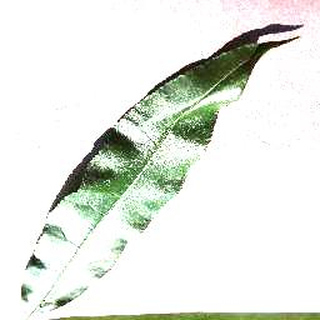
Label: healthy_peach